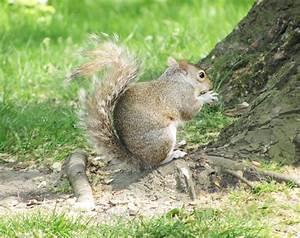
squirrel